2023 24 Hours of Daytona

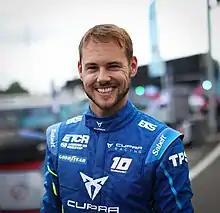
Tom Blomqvist "(pictured in 2022)" took the overall pole position for Meyer Shank Racing.

Qualifying was broken into four sessions, with one session for the GTP, LMP2, LMP3, GTD Pro and GTD classes, which lasted for 20 minutes for the GTP session, and 15 minutes for the LMP2, LMP3 and GTD Pro/GTD sessions. The rules dictated that all teams nominated a driver to qualify their cars, with the Pro-Am LMP2 class requiring a Bronze rated driver to qualify the car while the LMP3 class required a Bronze/Silver Rated driver to qualify the car. The competitors' fastest lap times determined the starting order. IMSA then arranged the grid to put GTPs ahead of the LMP2, LMP3, GTD Pro, and GTD cars.